Ulyanovsk Oblast

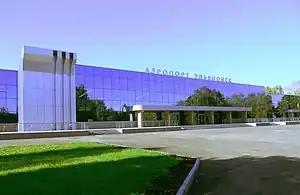
Ulyanovsk Central Airport, major airport, primarily for domestic flights

The UAZ automobile manufacturing plant, now a subsidiary of Sollers JSC; Aviastar-SP Aircraft Company, now a part of United Aircraft Corporation; Scientific and Production Association "Mars" (manufactures industrial control systems for the Russian Navy), now part of state-owned conglomerate Agat; Ulyanovsk Cartridge Works (manufactures ammunition for firearms); Ulyanovsk Motor Plant (russian.Ульяновский моторный завод, UMZ) and Ulyanovsk Mechanical Plant (russian.Ульяновский механический завод, UMZ, subsidiary of JSC Almaz-Antey) are based in the city along with a variety of light industry and food-processing enterprises. Other developed sectors include the flour-milling, meat, butter-making, starch and molasses, distilling, building material, and woodworking industries.